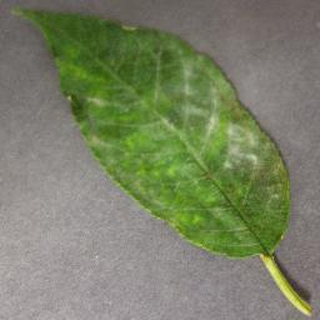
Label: cherry_powdery_mildew